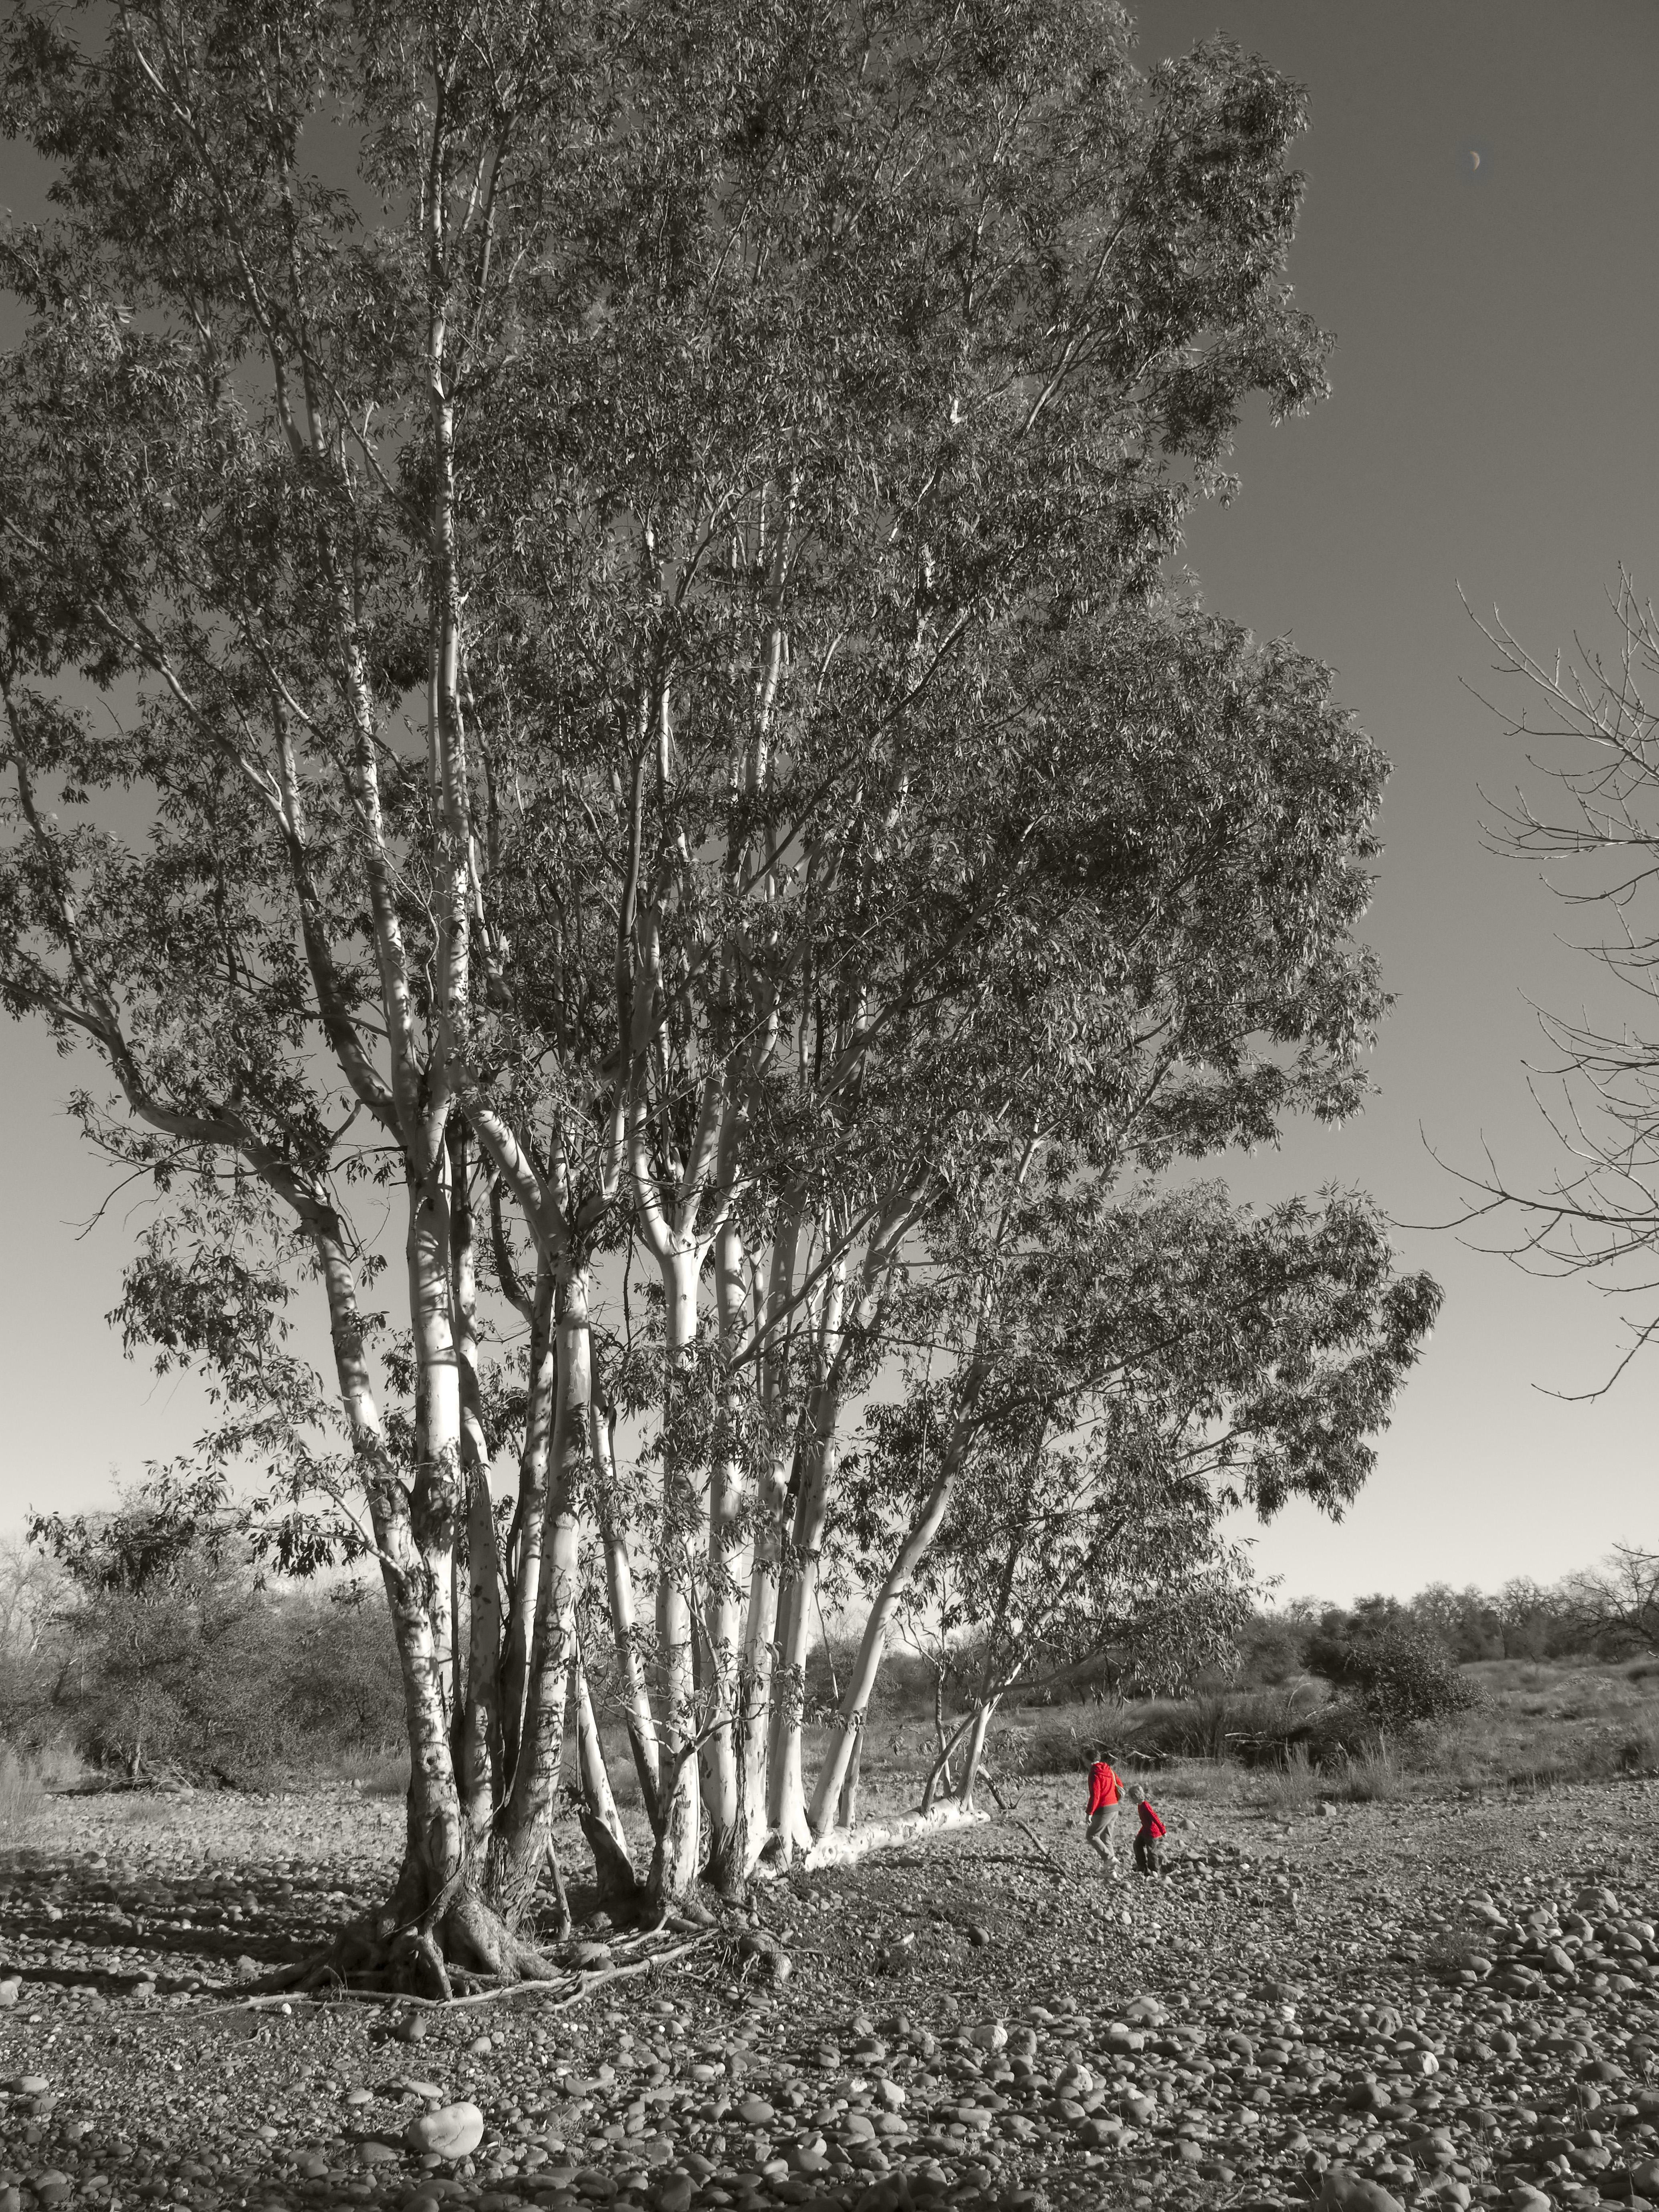
tree, nature, forest, branch, black and white, plant, leaf, flower, soil, monochrome, savanna, oak, woodland, rural area, monochrome photography, atmospheric phenomenon, woody plant